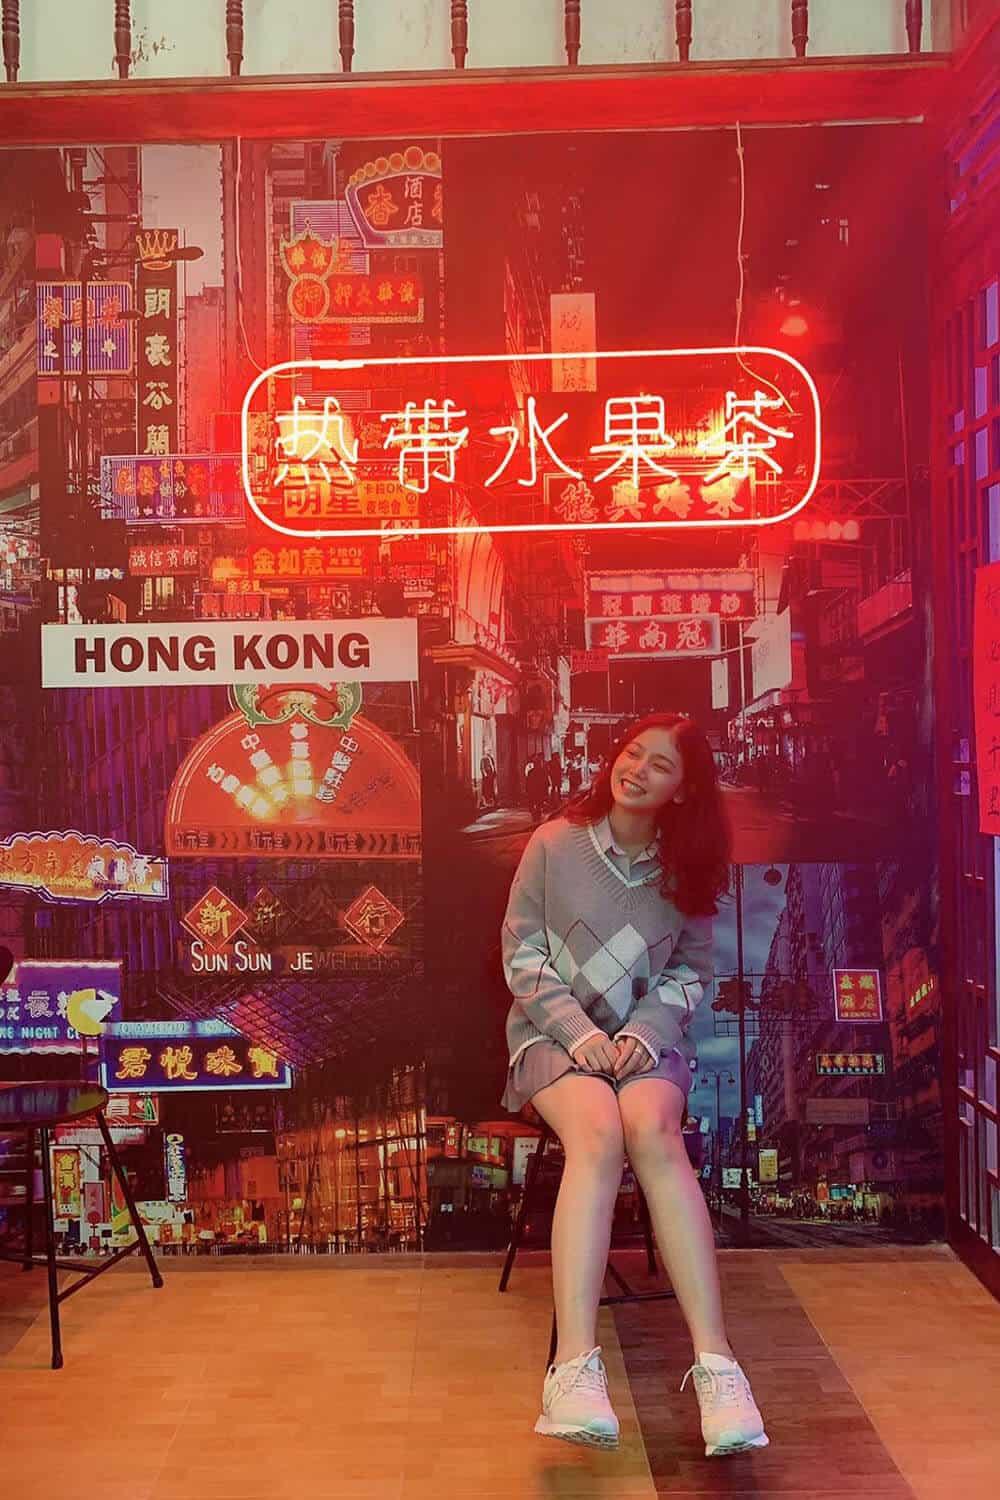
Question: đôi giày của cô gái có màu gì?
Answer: đôi giày có màu trắng